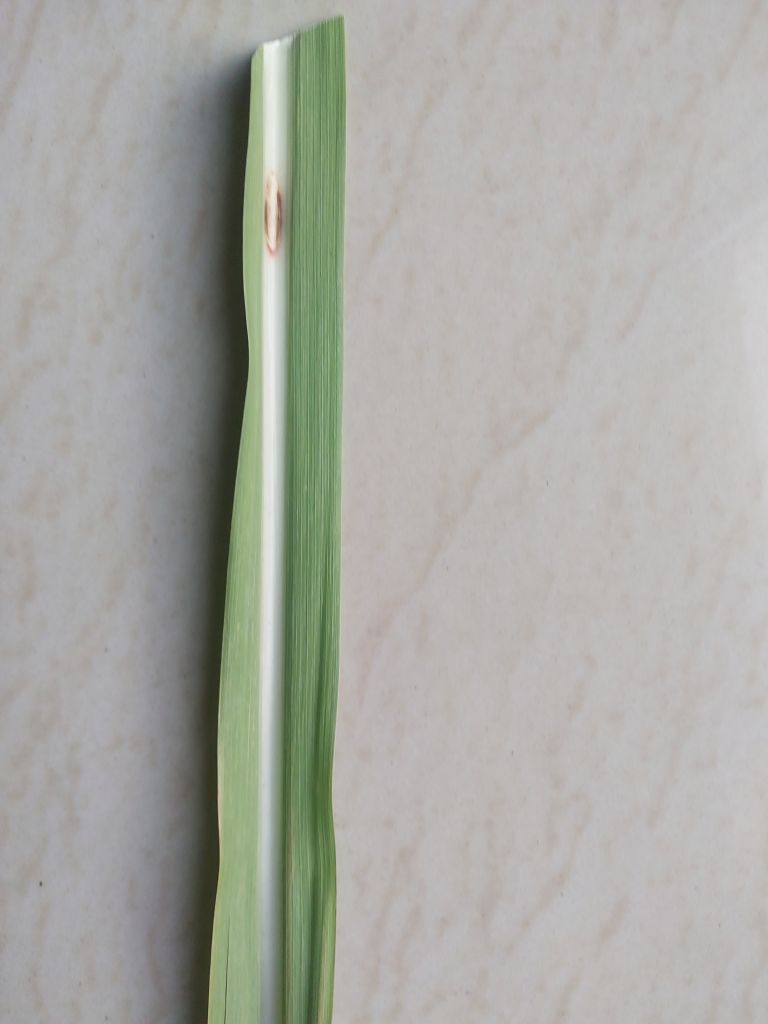
Label: Brown Spot